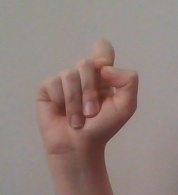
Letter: fa